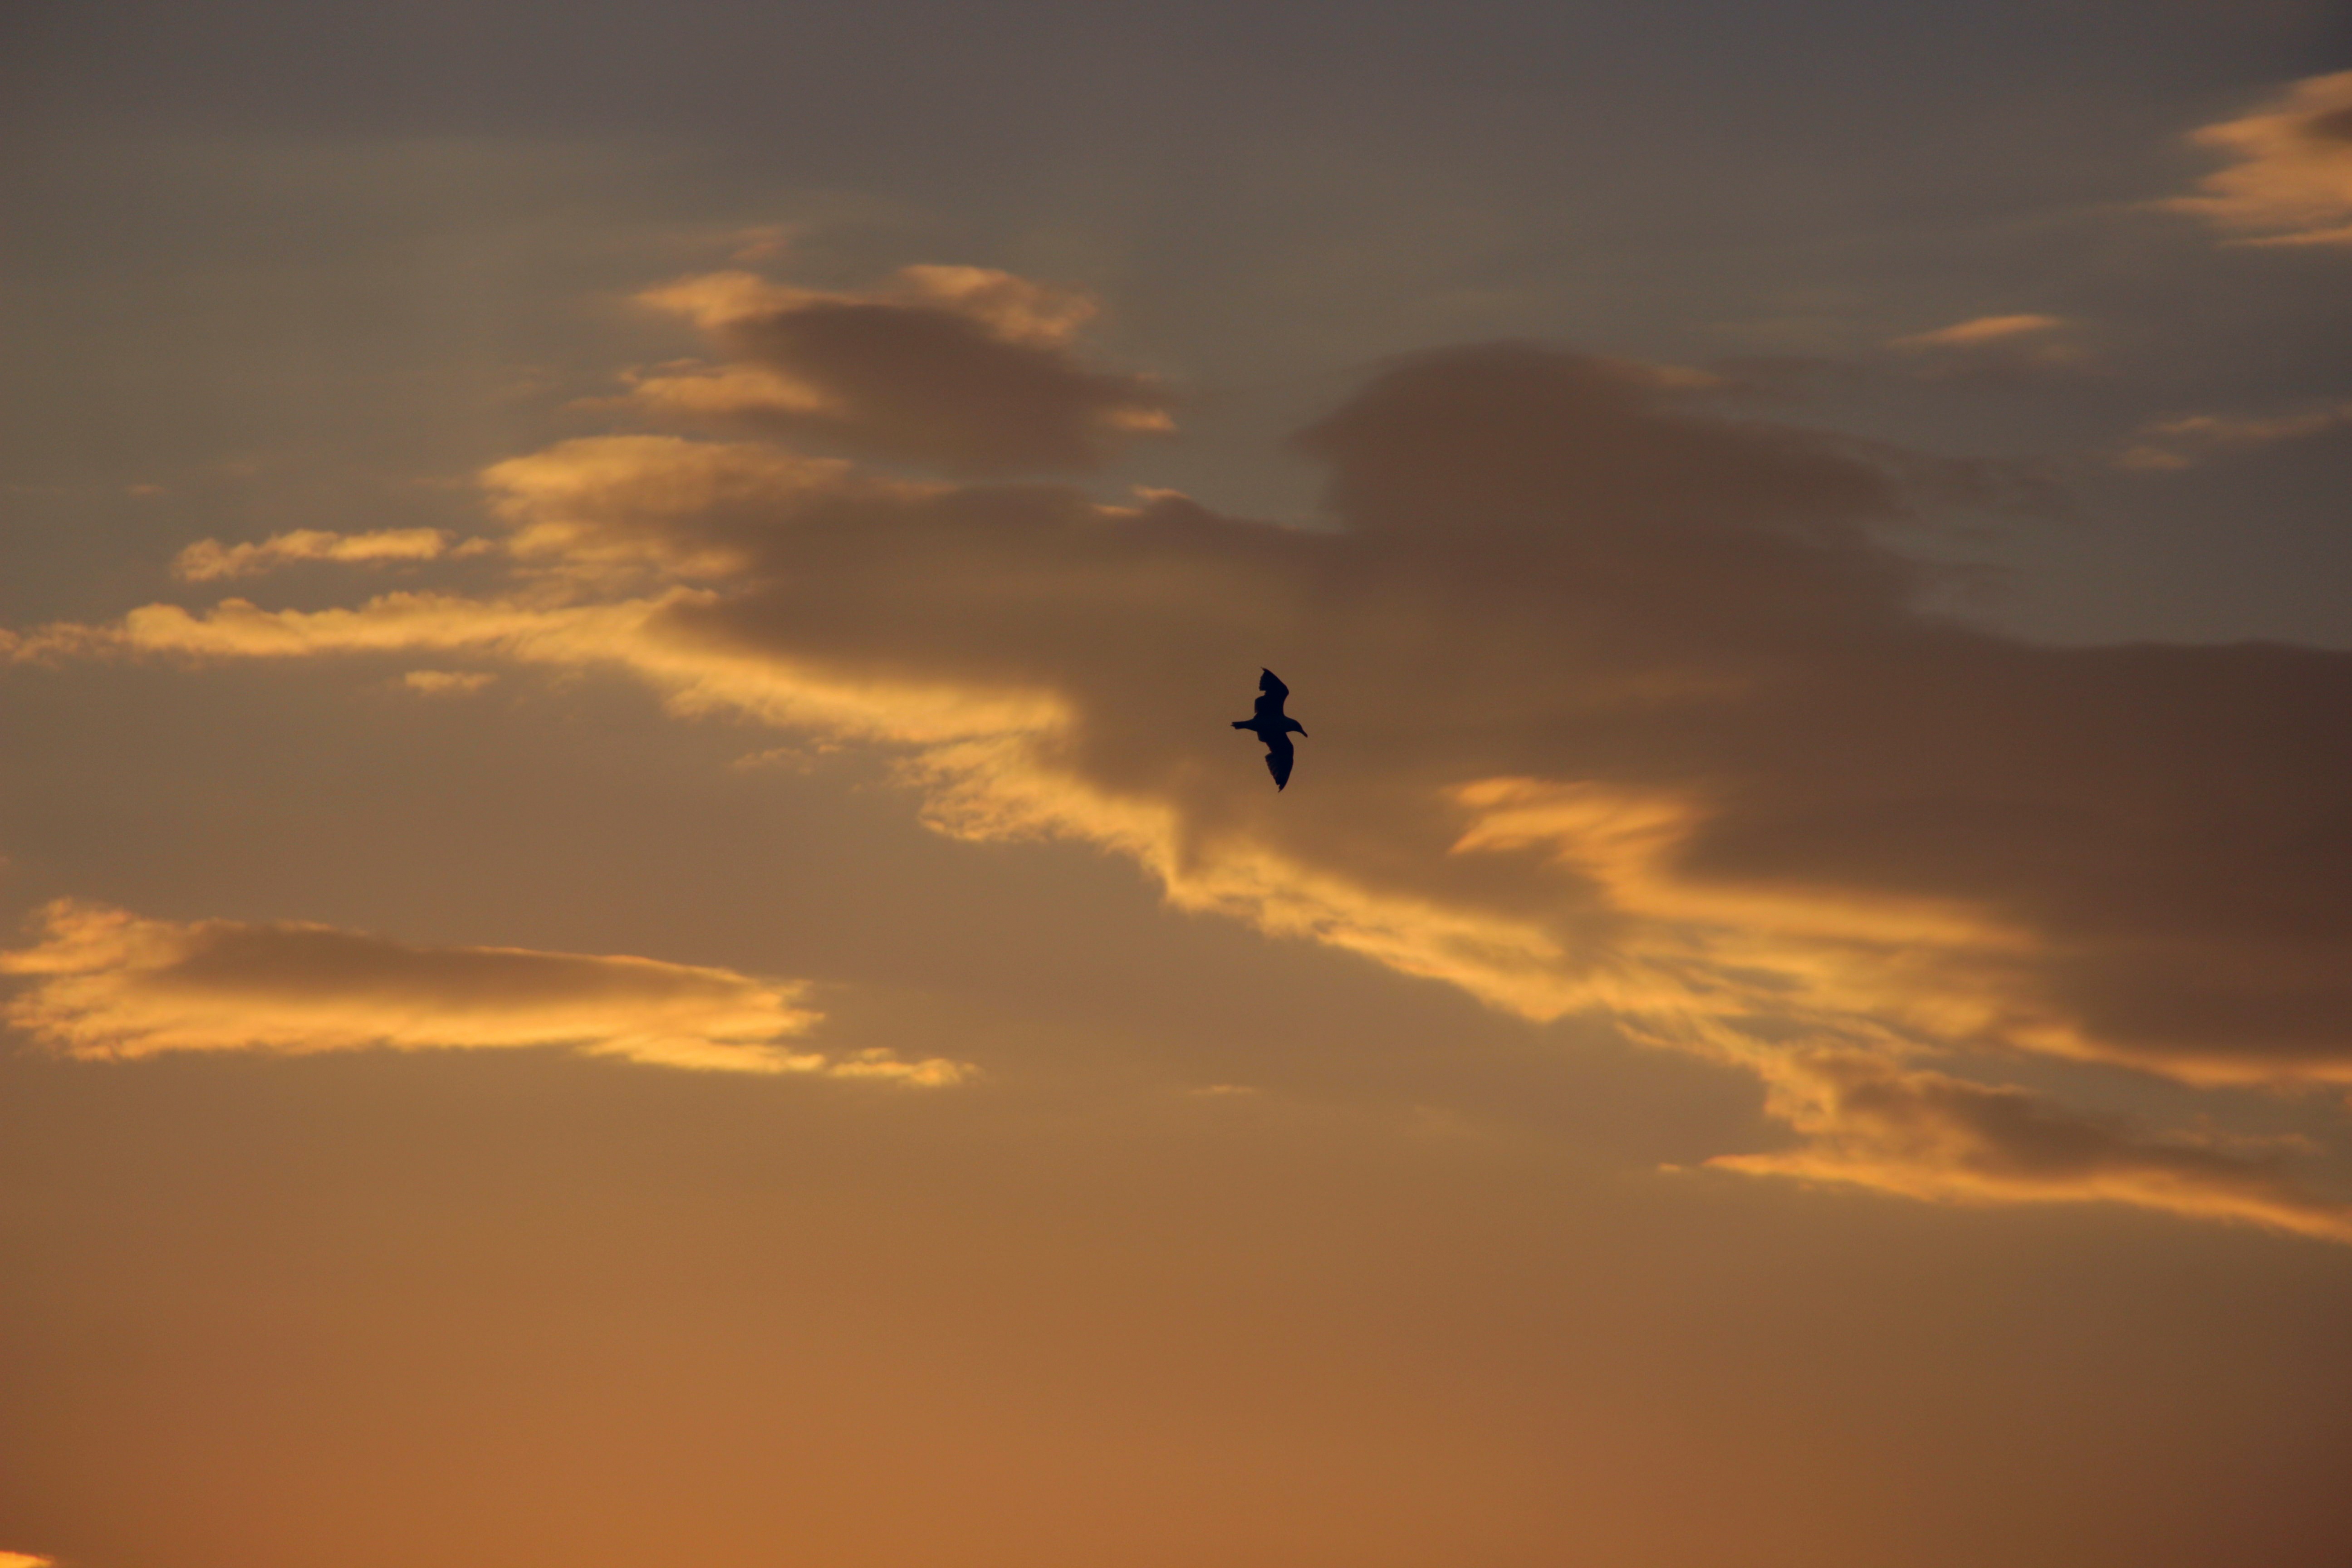
horizon, silhouette, bird, cloud, sky, sun, sunrise, sunset, sunlight, morning, dawn, atmosphere, dusk, evening, heaven, flight, clouds, afterglow, meteorological phenomenon, the seagull, atmosphere of earth